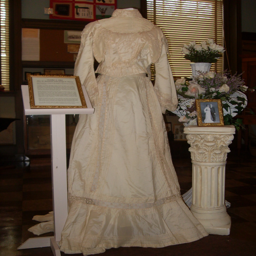
the wedding gown of person .